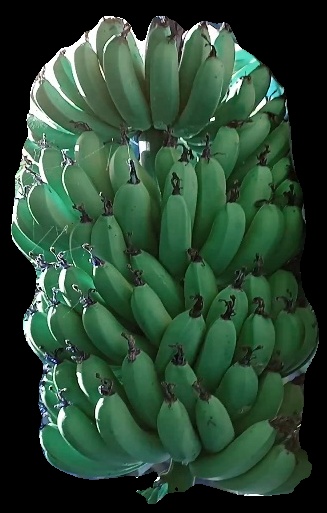
Variety: pachbale
Grade: grade1